Infiniti

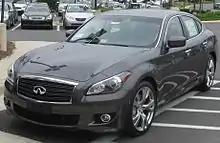
Infiniti M56

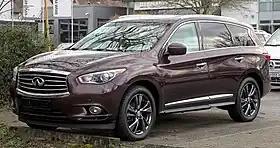
Infiniti JX35

Carlos Ghosn unveiled the Infiniti M at a hotel in Los Angeles. It shares the VQ37VHR from the Infiniti G, and Nissan 370Z. Featured are new powertrains: the 5.6 L V8 (VK56VD) with VVEL, Gasoline direct injection, the Nissan-Renault V9X Engine V6 Turbo Diesel (only for Europe), and the newly developed hybrid that includes one electric motor and two clutches to allow the gas engine and electric motor to drive the rear wheels simultaneously. The lithium-ion battery pack was first displayed in the Essence concept car.